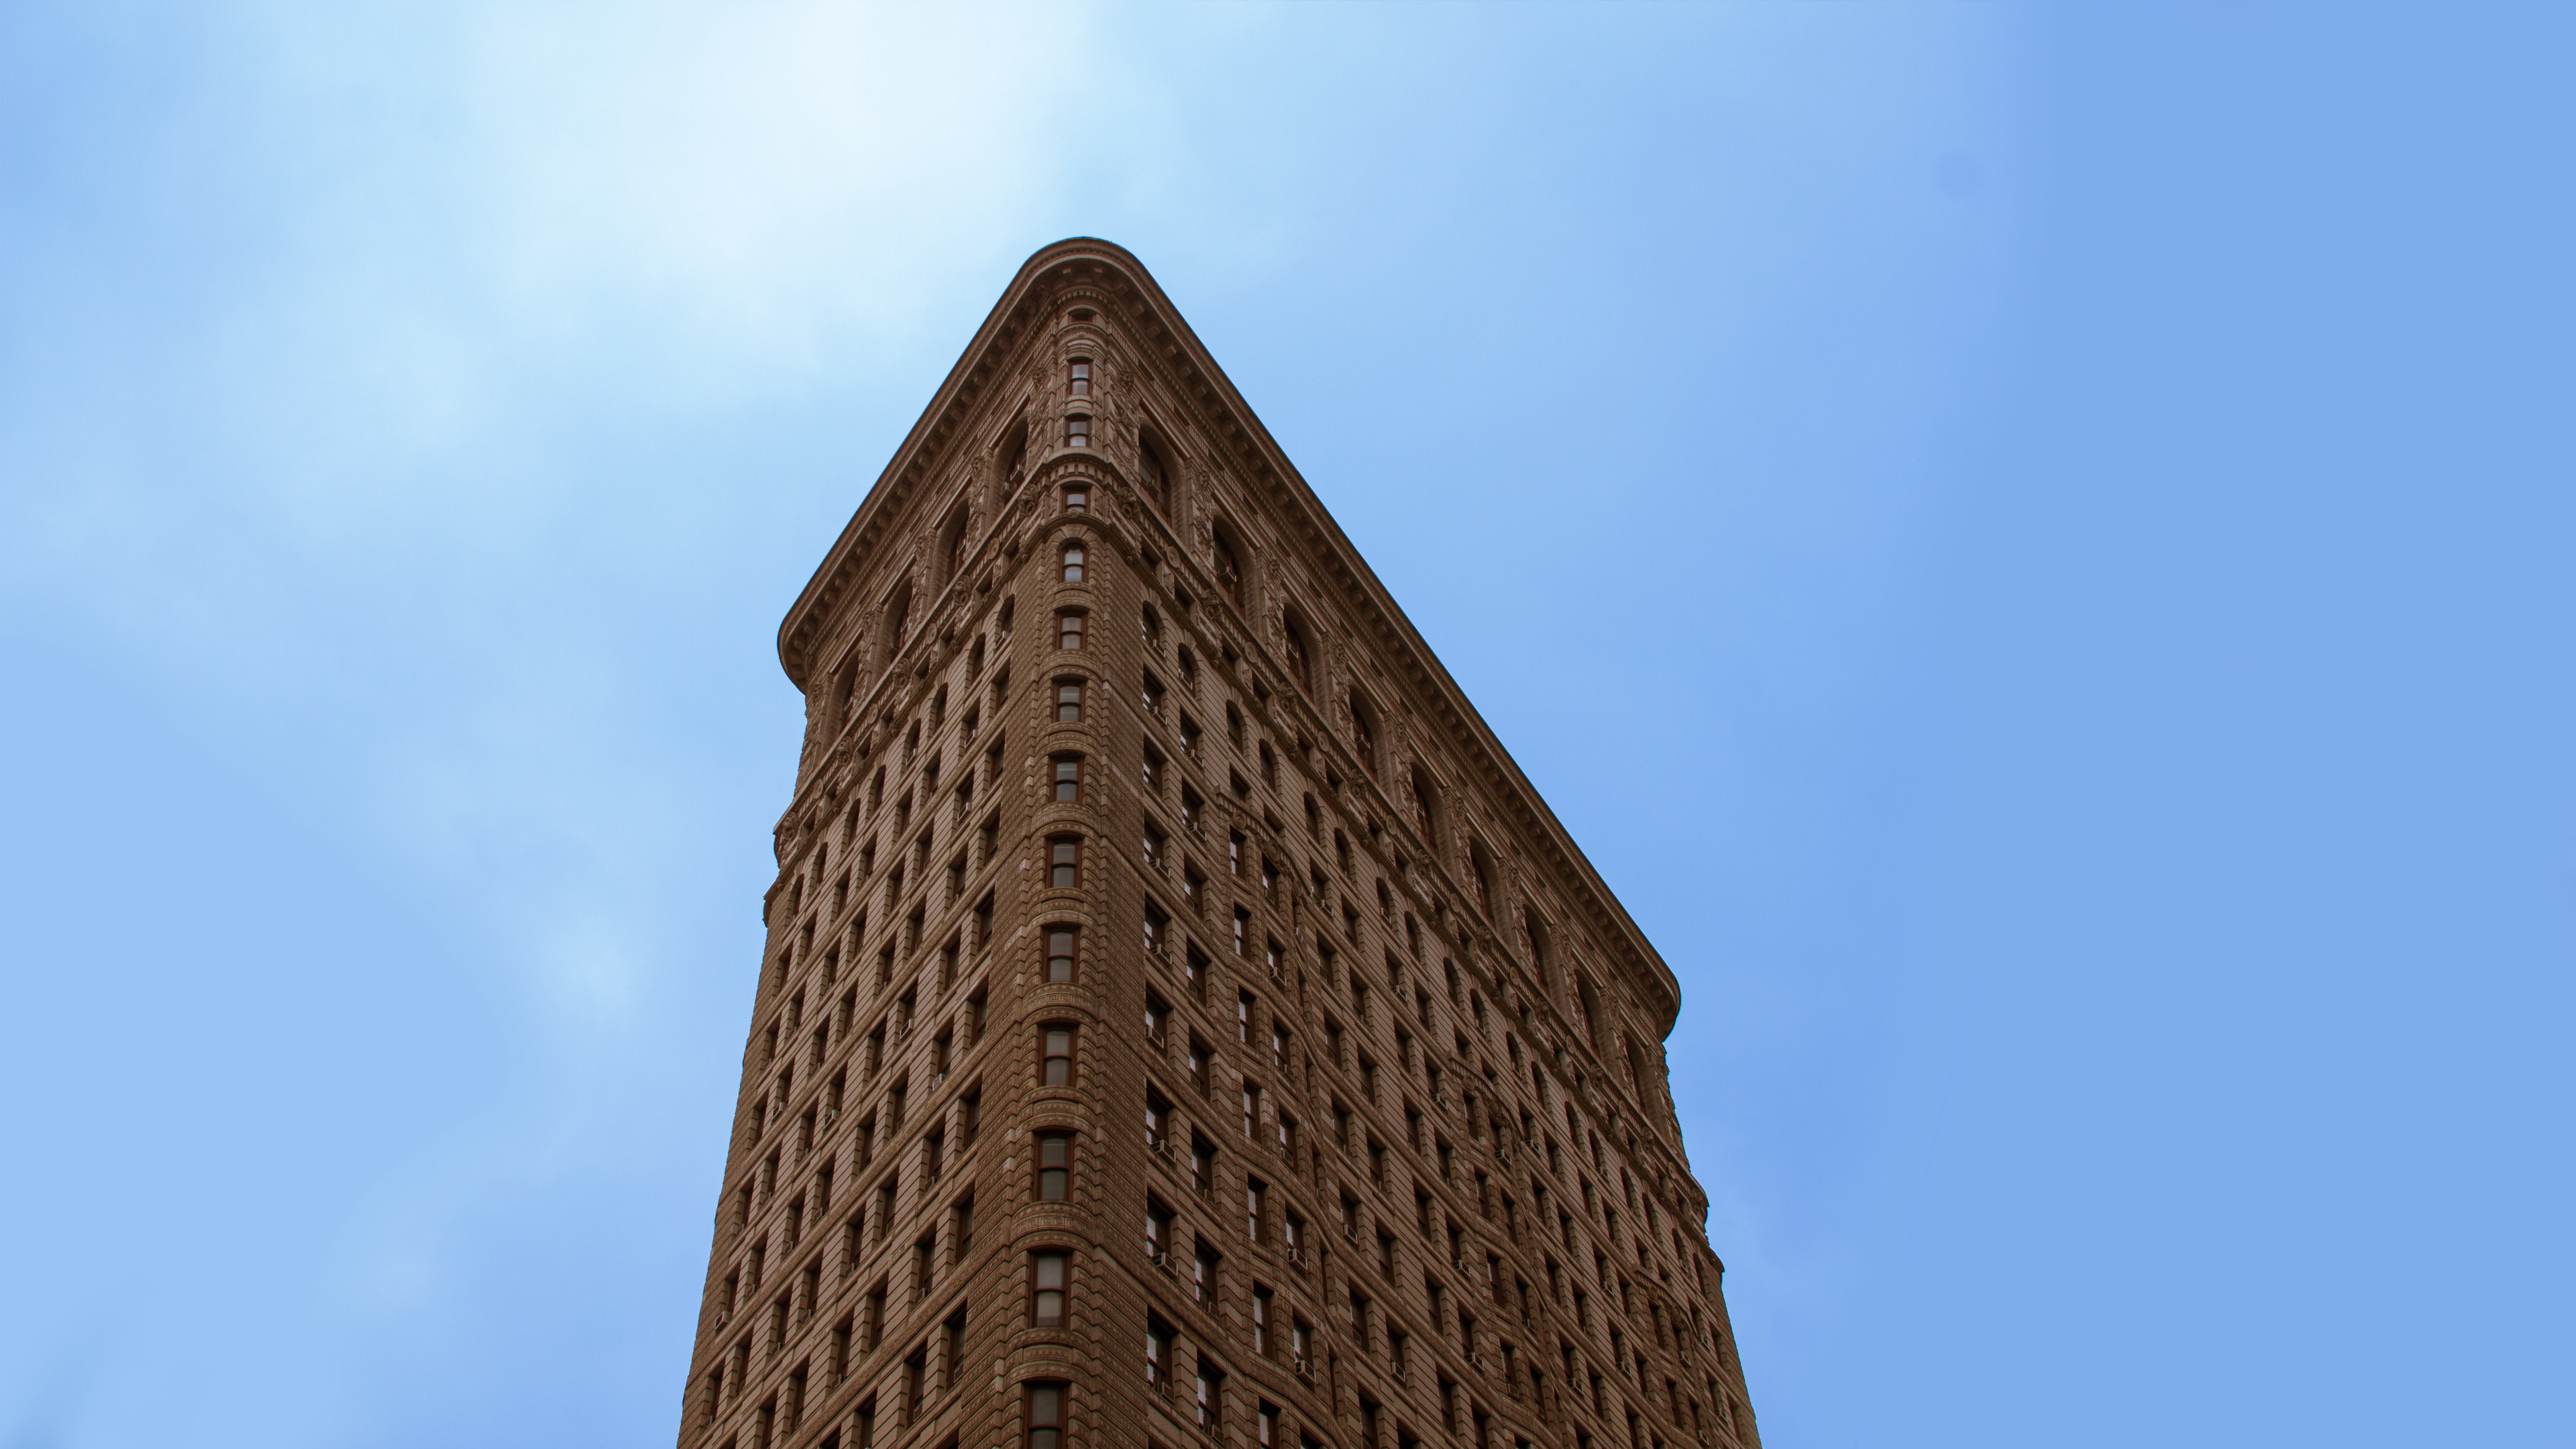
sky, skyscraper, monument, tower, landmark, blue, bell tower, spire, steeple